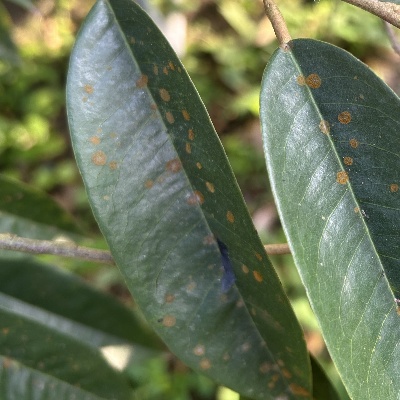
Label: Leaf_Algal